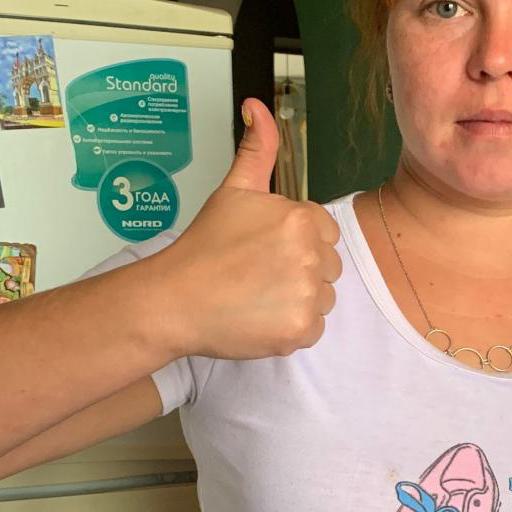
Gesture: like